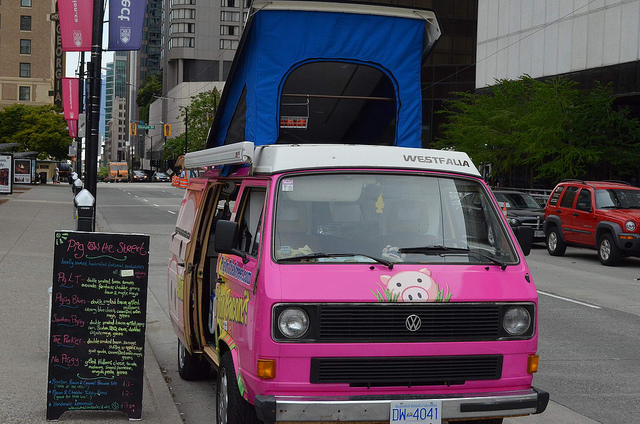
user: Given an image and a question. Answer the question in a short answer. Question: What meat do we get from the animal on the front of the food truck? Short Answer:
assistant: pork